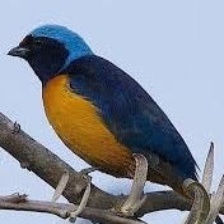
Species: ANTILLEAN EUPHONIA
Scientific name: EUPHONIA MUSICA